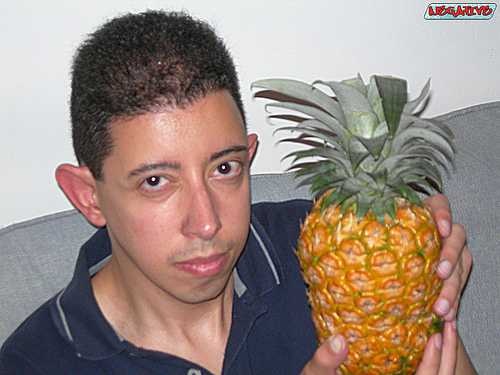
Label: Pineapple